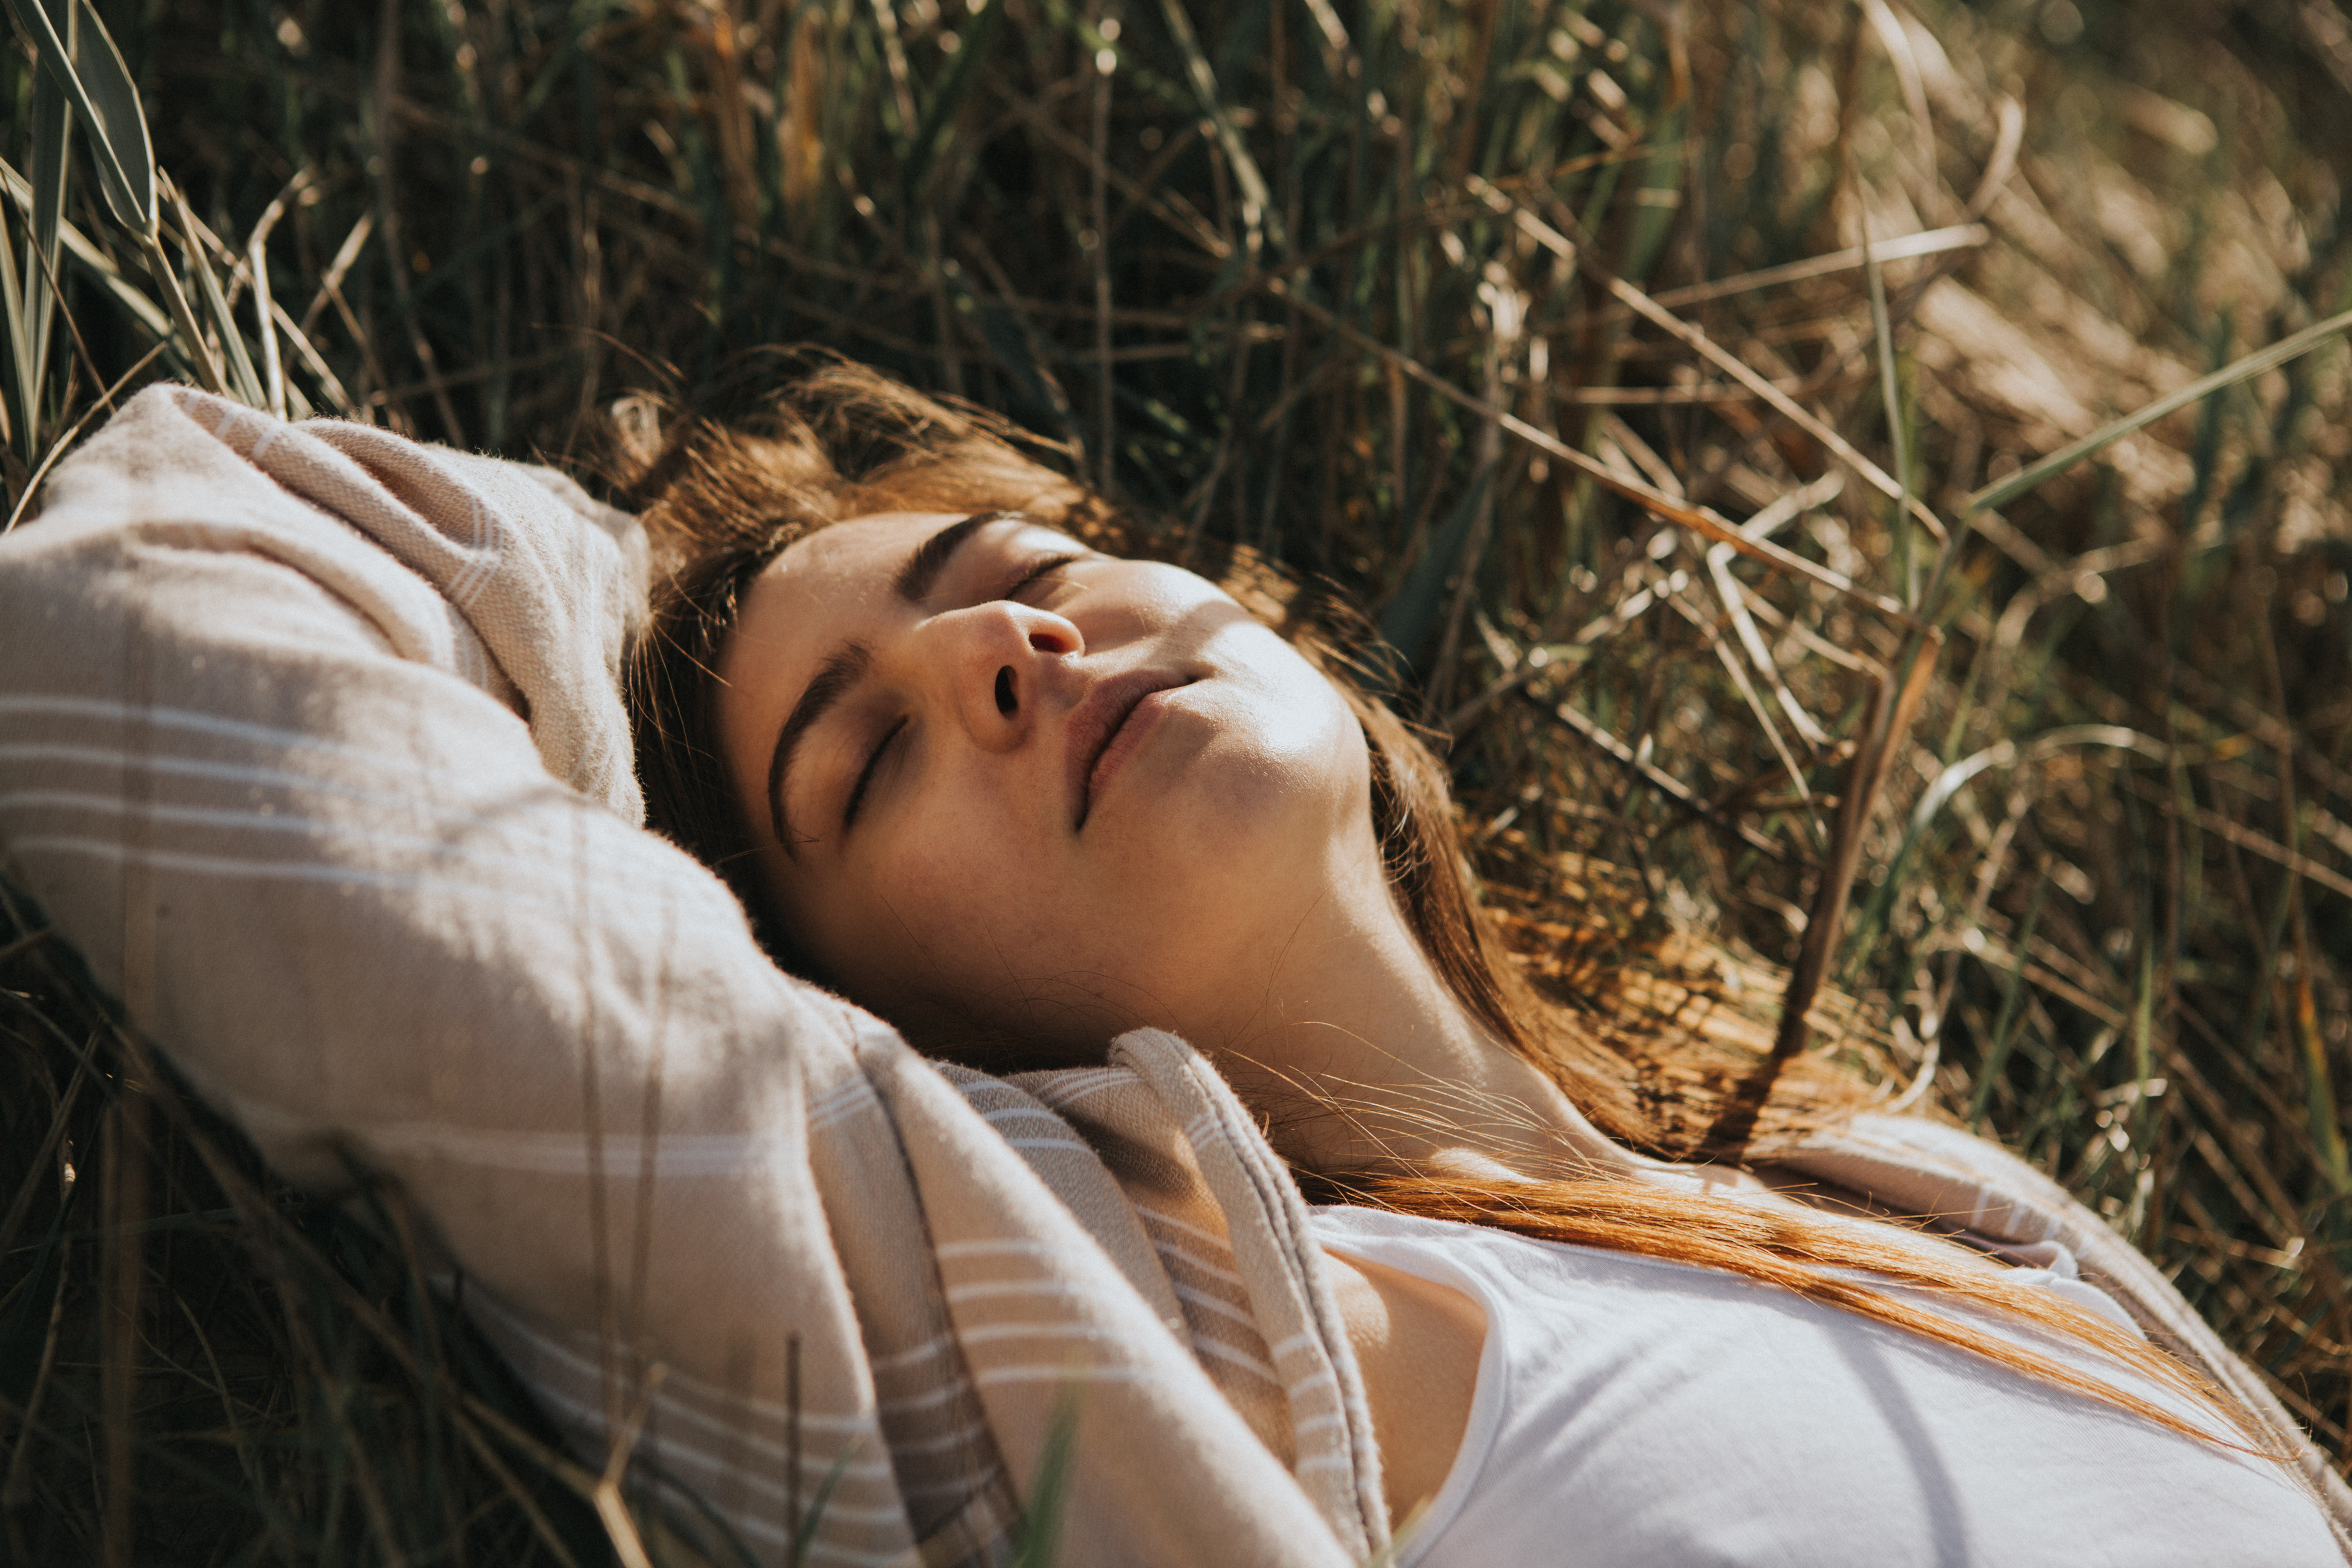
hand, person, girl, woman, photography, sunlight, portrait, model, spring, romance, eye, photograph, skin, beauty, emotion, interaction, photo shoot, sense, portrait photography